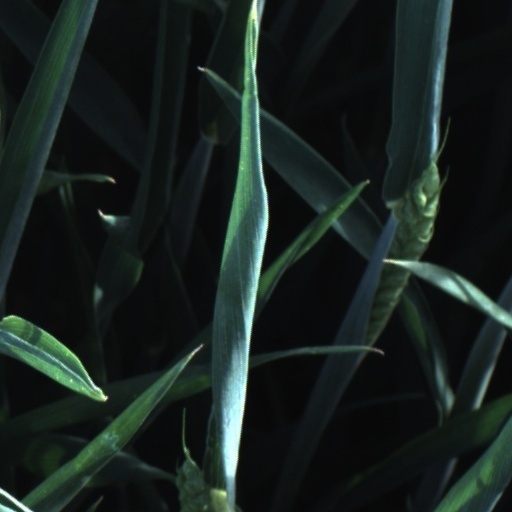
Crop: wheat